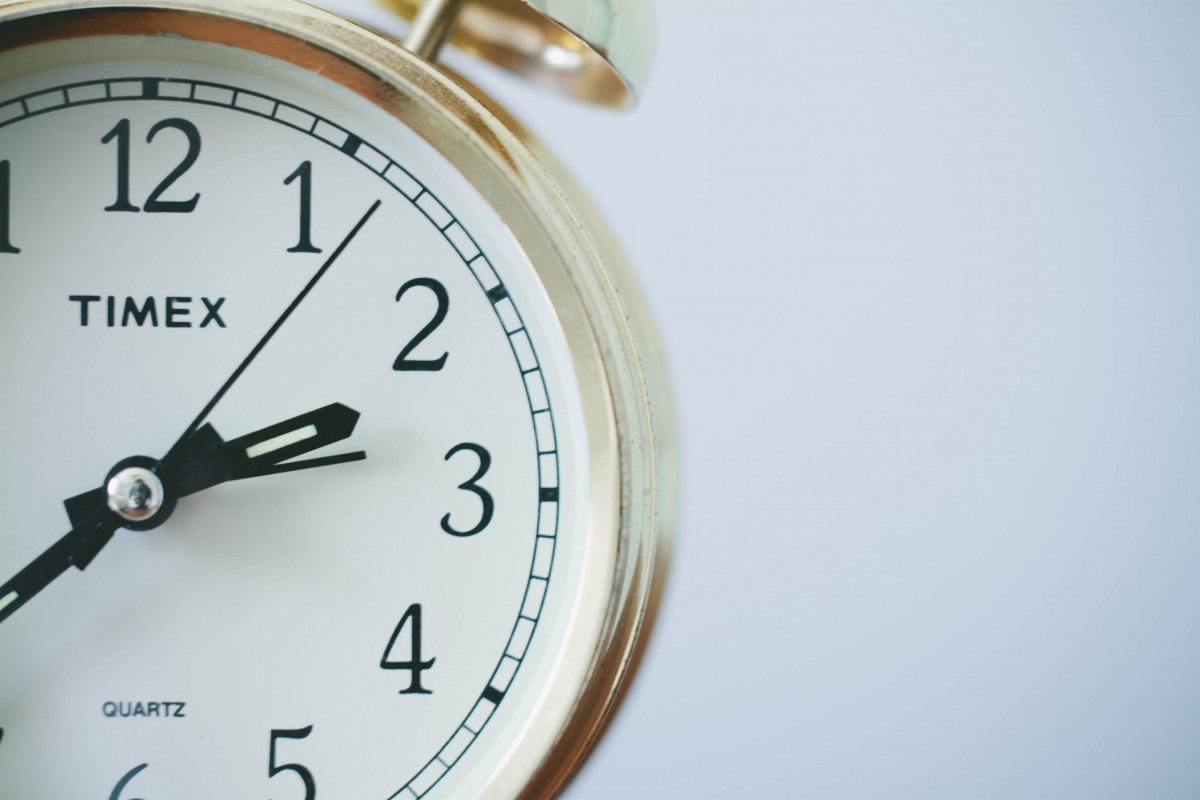
Tags: hand, time